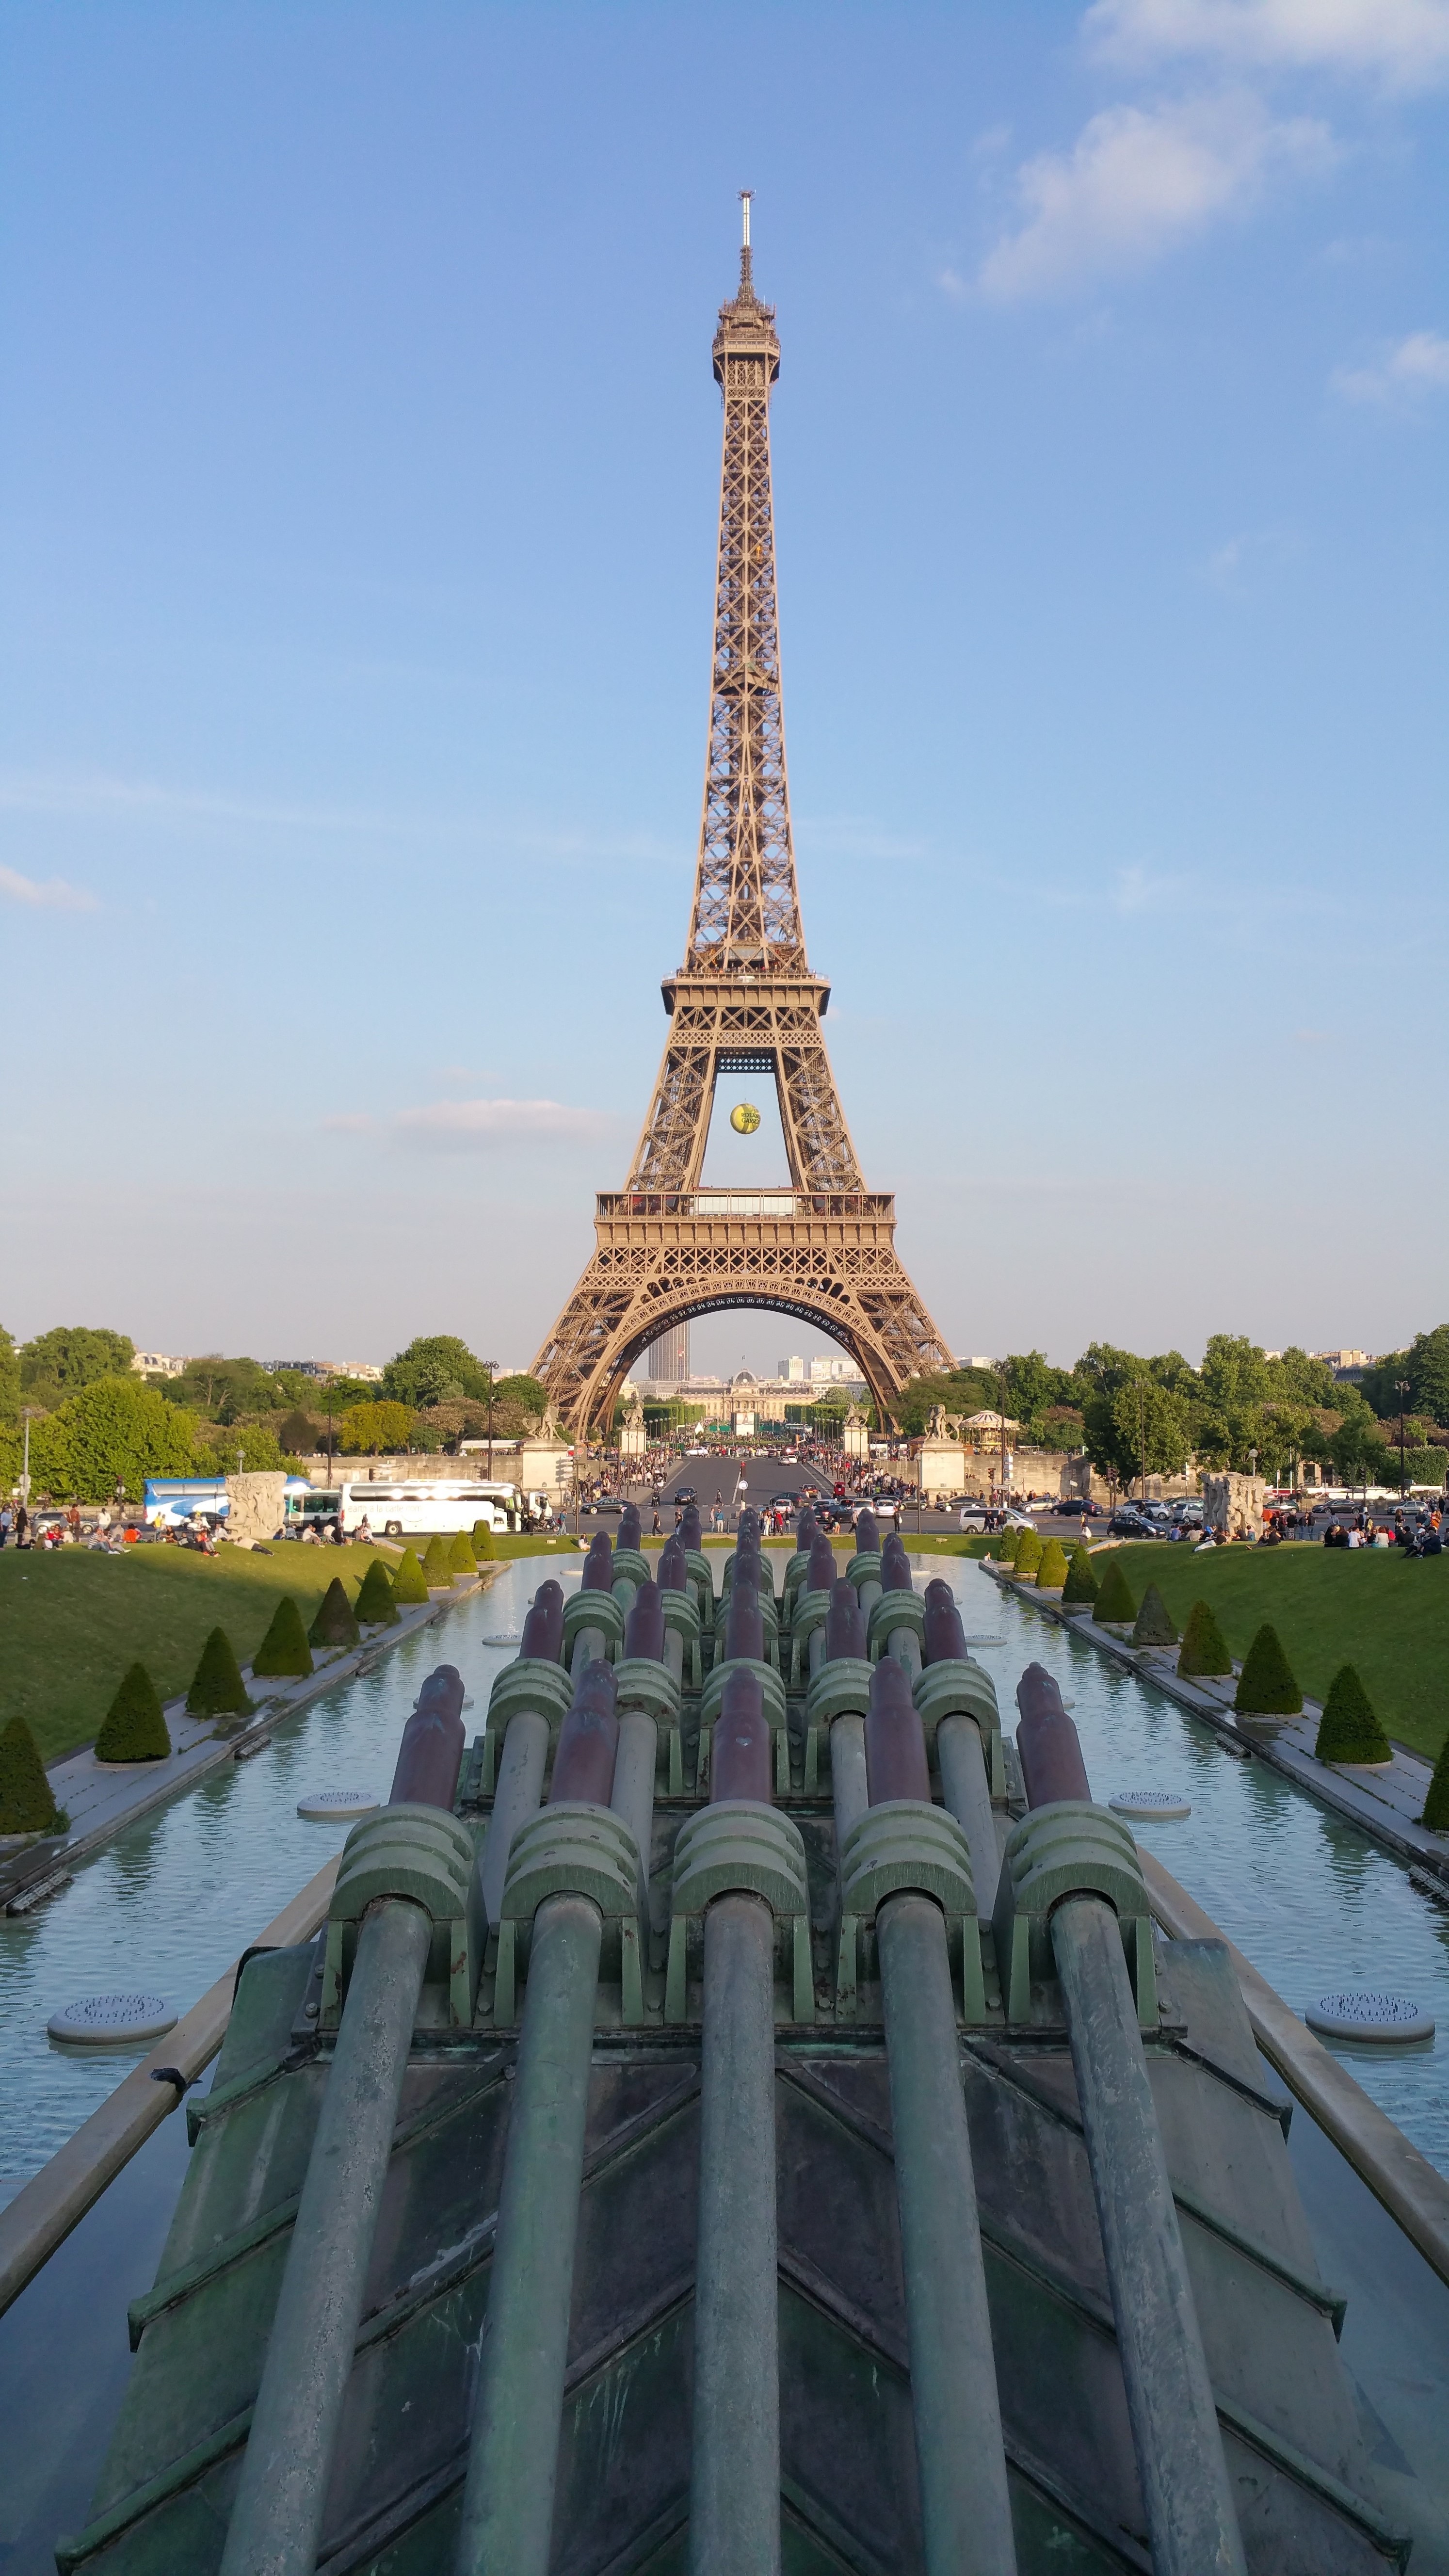
eiffel tower, paris, tower, landmark, tourism, eiffel, spire, tours